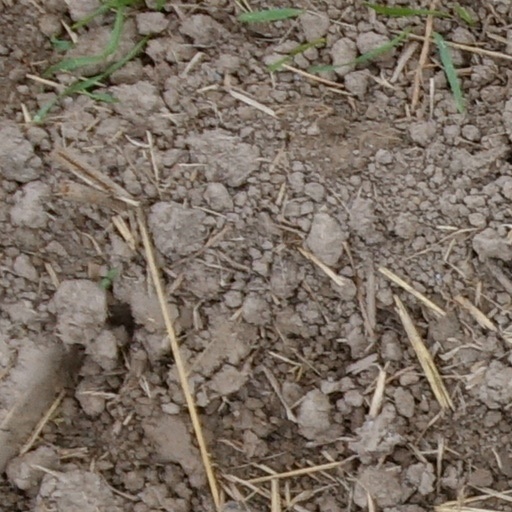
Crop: wheat